Eve Brodlique Summers

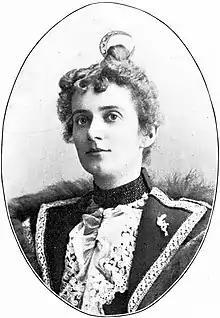

Eve Brodlique Summers (Brodlique; 1867 – 10 October 1949), known by her pen names Willice Wharton, Peg Woffington and Evelyn, was a British-born Canadian-American author and journalist. One of the best-known newspaper women in North America, she built up a national reputation with her rhymes and stories and worked in a variety of positions at papers including the "Chicago Post" and "Chicago Times-Herald".